William Odongo Omamo

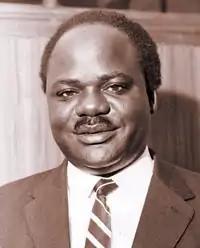
Omamo in 1982

William Odongo Omamo (27 March 1928 in Bondo, Kenya Colony – 27 April 2010) was a Kenyan politician. He was a minister for Agriculture, Minister for Environment and Natural Resources and a member of parliament for the Bondo Constituency and Muhoroni Constituency. Omamo had two wives, Joyce Acholla and Anne Audia, and 16 children. One of the most prominent is Raychelle Omamo, a former Law Society of Kenya chairperson and former ambassador to France who was selected as Cabinet Secretary of Defence in April 2013.